Chapters of 2 Maccabees

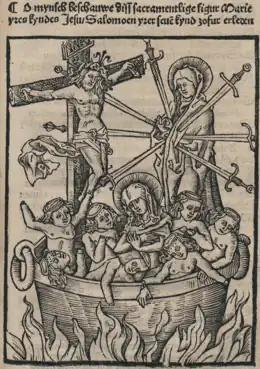
Christians considered the martyrs as prefiguring the death of Jesus. This 1517 German depiction shows the crucified Jesus present as the mother and her seven sons are roasted in the boiling cauldron.

Antiochus IV personally oversees the torture of the woman and her seven sons, who had been arrested. The group are whipped and told to violate Jewish law by eating pork, which they refuse to do. A red-hot cauldron is prepared, and the first brother has his hands and feet cut off, before the rest of his body is thrown into the cauldron to be burned to death. The second, third, fourth, fifth, and sixth brother are similarly tortured; they are scalped and their limbs cut off before being thrown into the cauldron to burn to death, although not before they declare their devotion to God, declare that Antiochus and his descendants will suffer similarly, and say that God will resurrect them some day. The mother encourages her sons to continue to defy Antiochus during this. The youngest is saved for last; Antiochus encourages the mother to convince him at least to comply, but the pair continue in their defiance. Enraged, Antiochus treats the youngest worse than all the others, and the final son and the mother die.